Grosvenor Road Studios

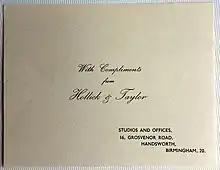
Hollick and Taylor compliments slip, used in 1951 - note "Handsworth" address

Grosvenor Road Studios (GRS), formerly known as Hollick and Taylor Studios, is a suite of recording studios in Handsworth, Birmingham, England. It is the oldest extant recording studio in the city.